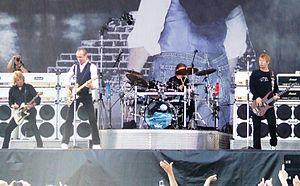
Status Quo est un groupe de boogie rock britannique, originaire de Londres, en Angleterre. Le groupe s'appelait à l'origine The Spectres, formé par les lycéens Francis Rossi et Alan Lancaster en 1962. Après un certain nombre de changements de nom, le groupe est devenu The Status Quo à la fin de l'année 1967, avant d'adopter définitivement le nom de Status Quo en 1969.